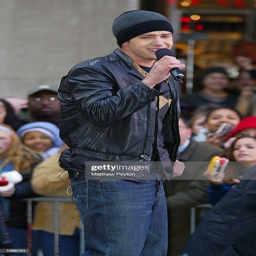
pop artist performs on the set of show .